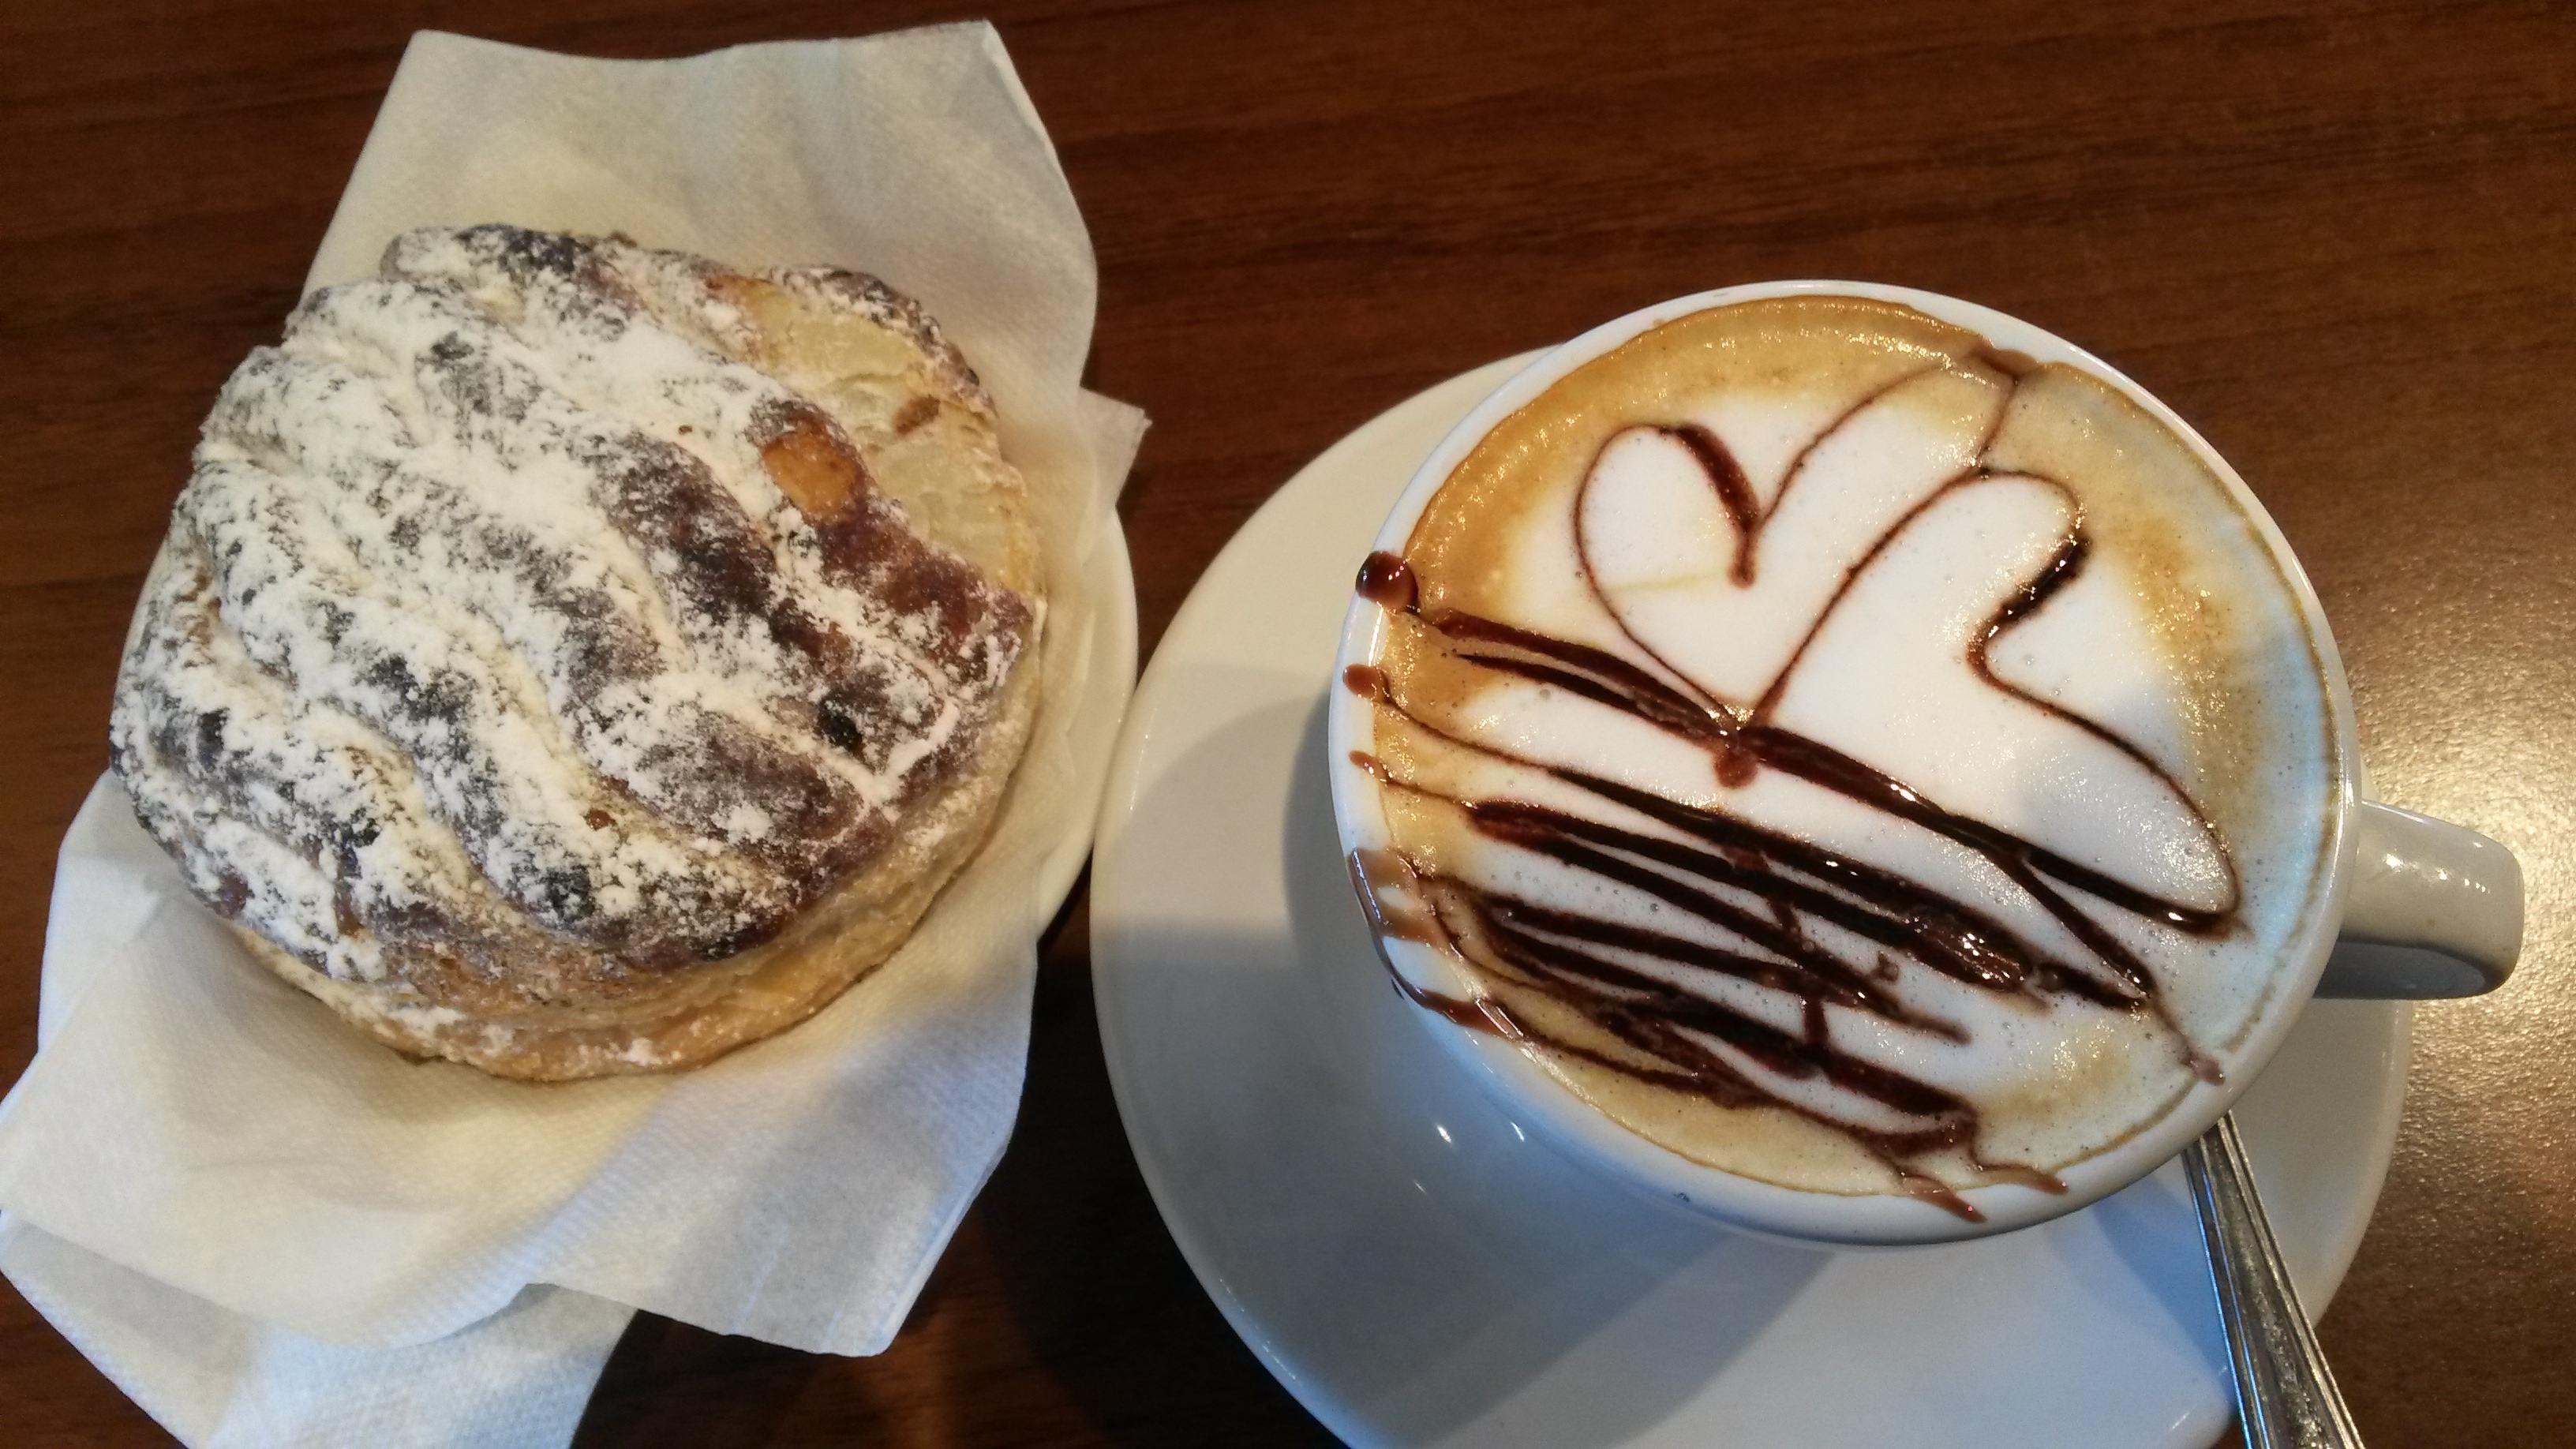
coffee, sweet, cup, latte, cappuccino, dish, meal, food, drink, breakfast, dessert, baked goods, flavor, browse, hunger, good morning, goodness